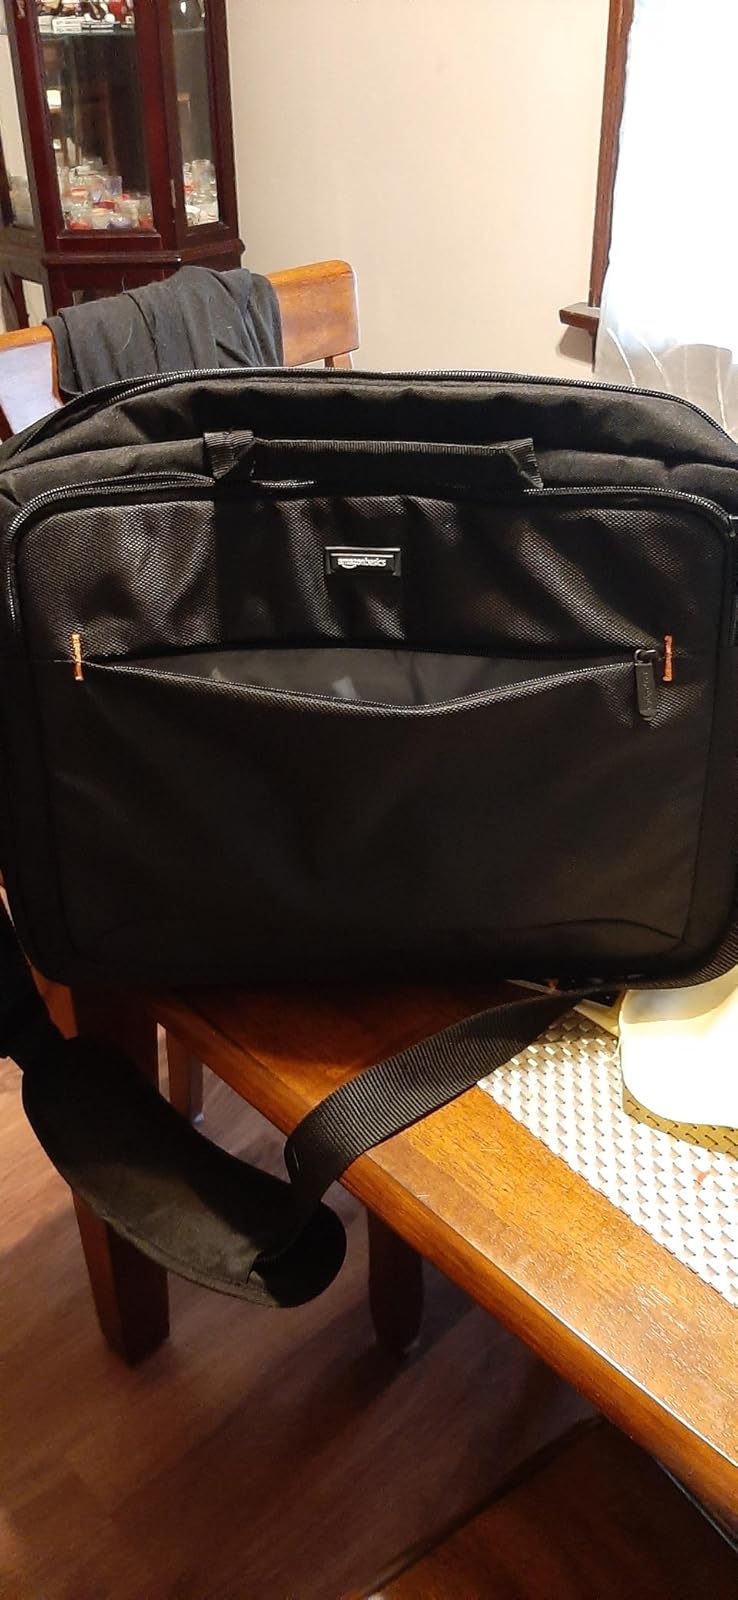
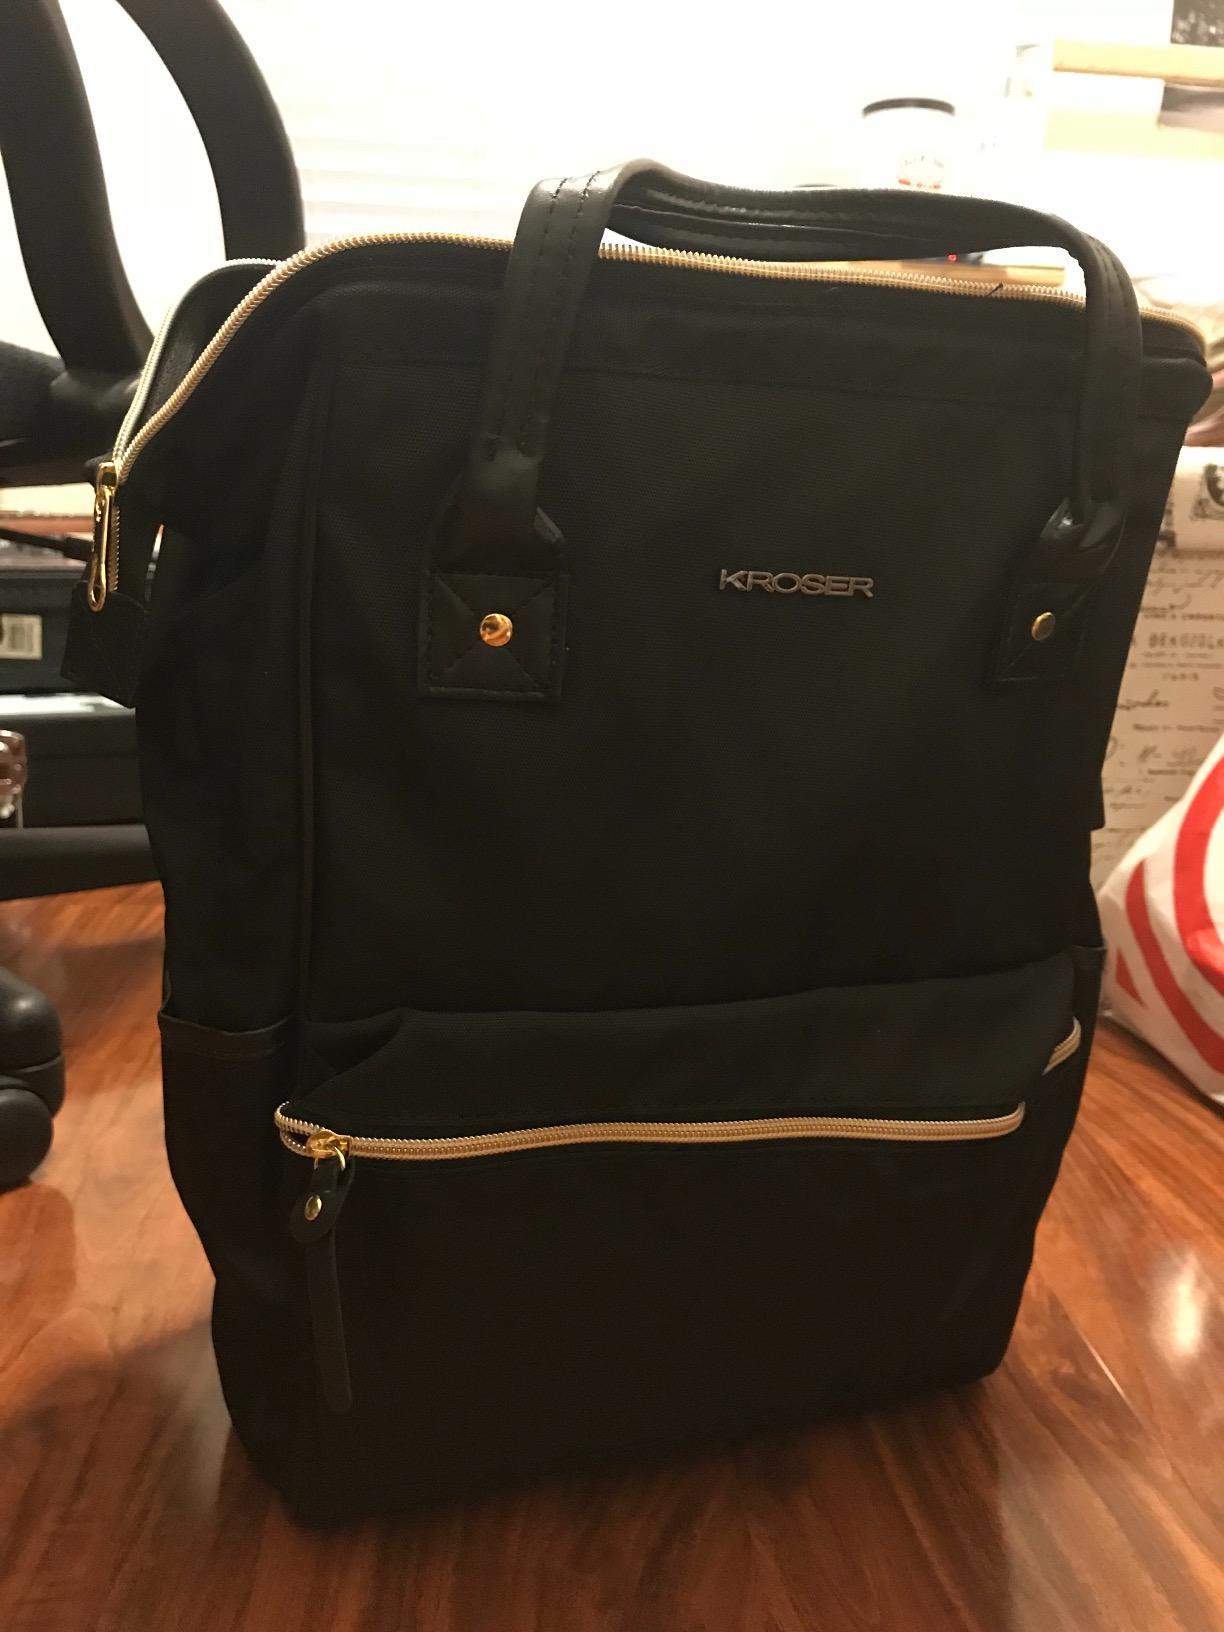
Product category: bag
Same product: no